Longburton

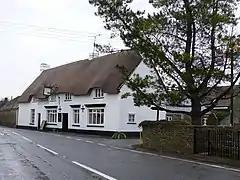
The Rose and Crown public house

Longburton or Long Burton is a village in Dorset, England, three miles (5 km) south of Sherborne. It is sited on a narrow outcrop of Cornbrash limestone, at the western end of Blackmore Vale. At the 2011 census, it had a population of 470.